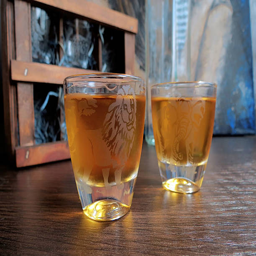
cognac in etched glass on the table